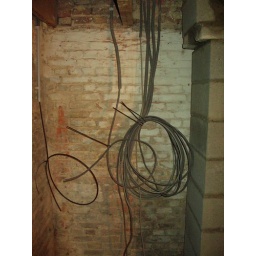
Vervanging van de houten draagvloer door een welfsel in potten en balken met betonnen druklaag.